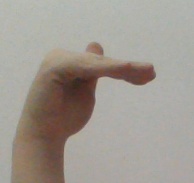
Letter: khaa